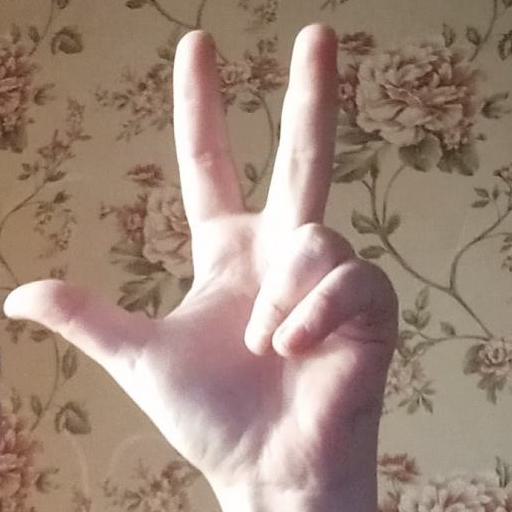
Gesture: three2